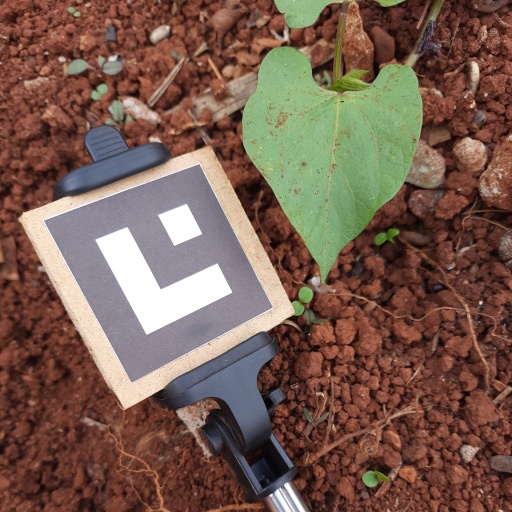
Observations: wavy surface, no eating holes, with soild dust, under shade